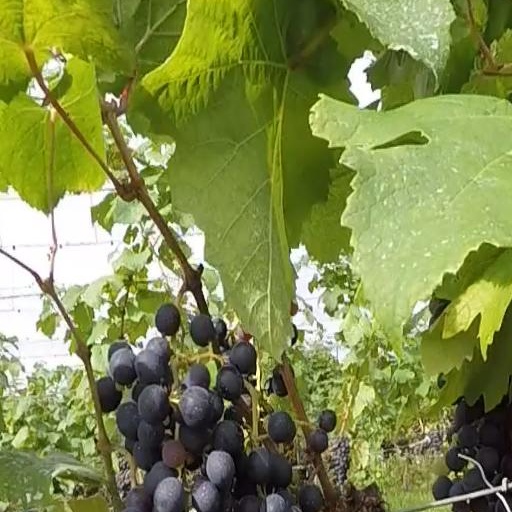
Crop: grape